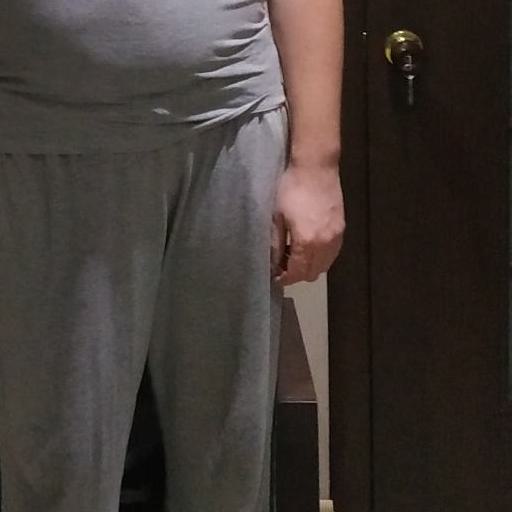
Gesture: no_gesture